High Constabulary of the Port of Leith

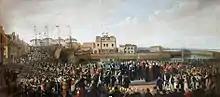
"George IV Landing at Leith" by Alexander Carse, 1822

On the occasion of George IV's arrival at the start of first royal visit by the reigning Monarch, in two centuries the Leith High Constables paraded when King George IV arrived at Leith Harbour. A large ceremonial portrayal of the occasion, was commissioned from Alexander Carse and was hung in the old Leith City Chambers, now occupied by the Leith branch of Police Scotland.